Elaine Stritch

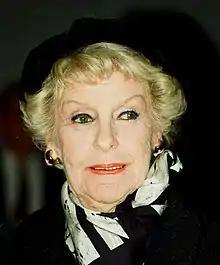
Stritch in 1996

She was the original performer cast in the role of Joanne in Stephen Sondheim's "Company" (1970) on Broadway. After over a decade of successful runs in shows in New York, Stritch moved in 1972 to London, where she starred in the West End production of "Company". On tour and in stock, Stritch appeared in such musicals as "No, No, Nanette", "The King and I", "I Married an Angel", and in "Mame" as both Vera Charles (opposite Janet Blair) and Mame Dennis.